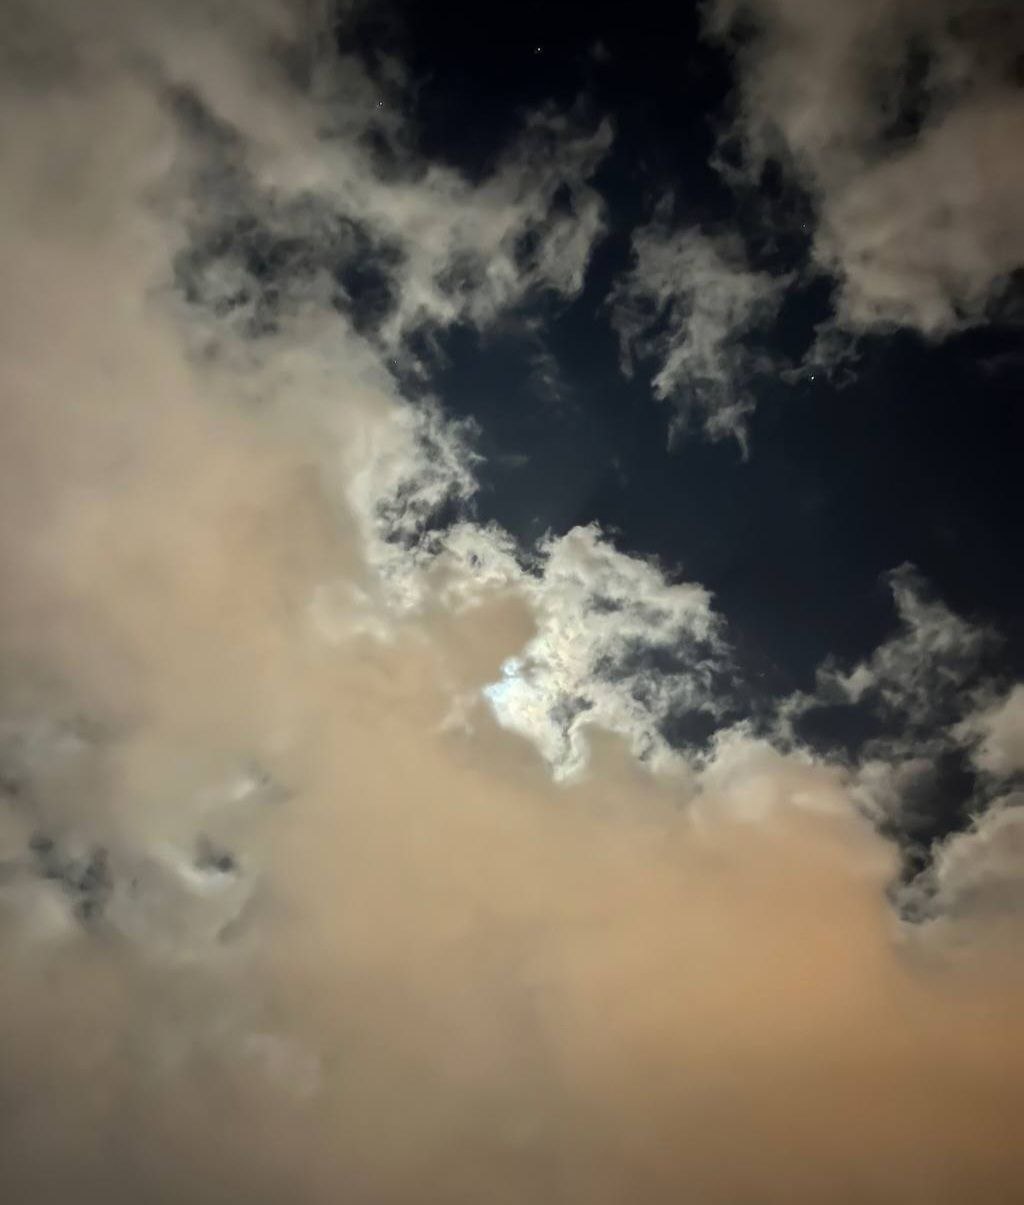
الوصف بالفصحى: الصورة تظهر السماء ليلا مكبدة بالغيوم والنجوم
الوصف بالعامية السودانية: صورة السماء بليل مليانه غيوم ونجوم
التصنيف: Nature & Landscape